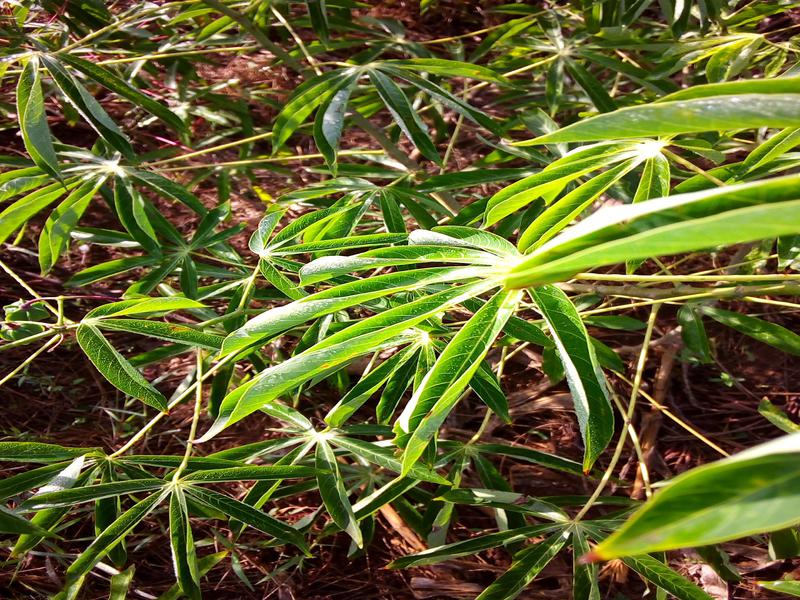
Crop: cassava
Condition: healthy